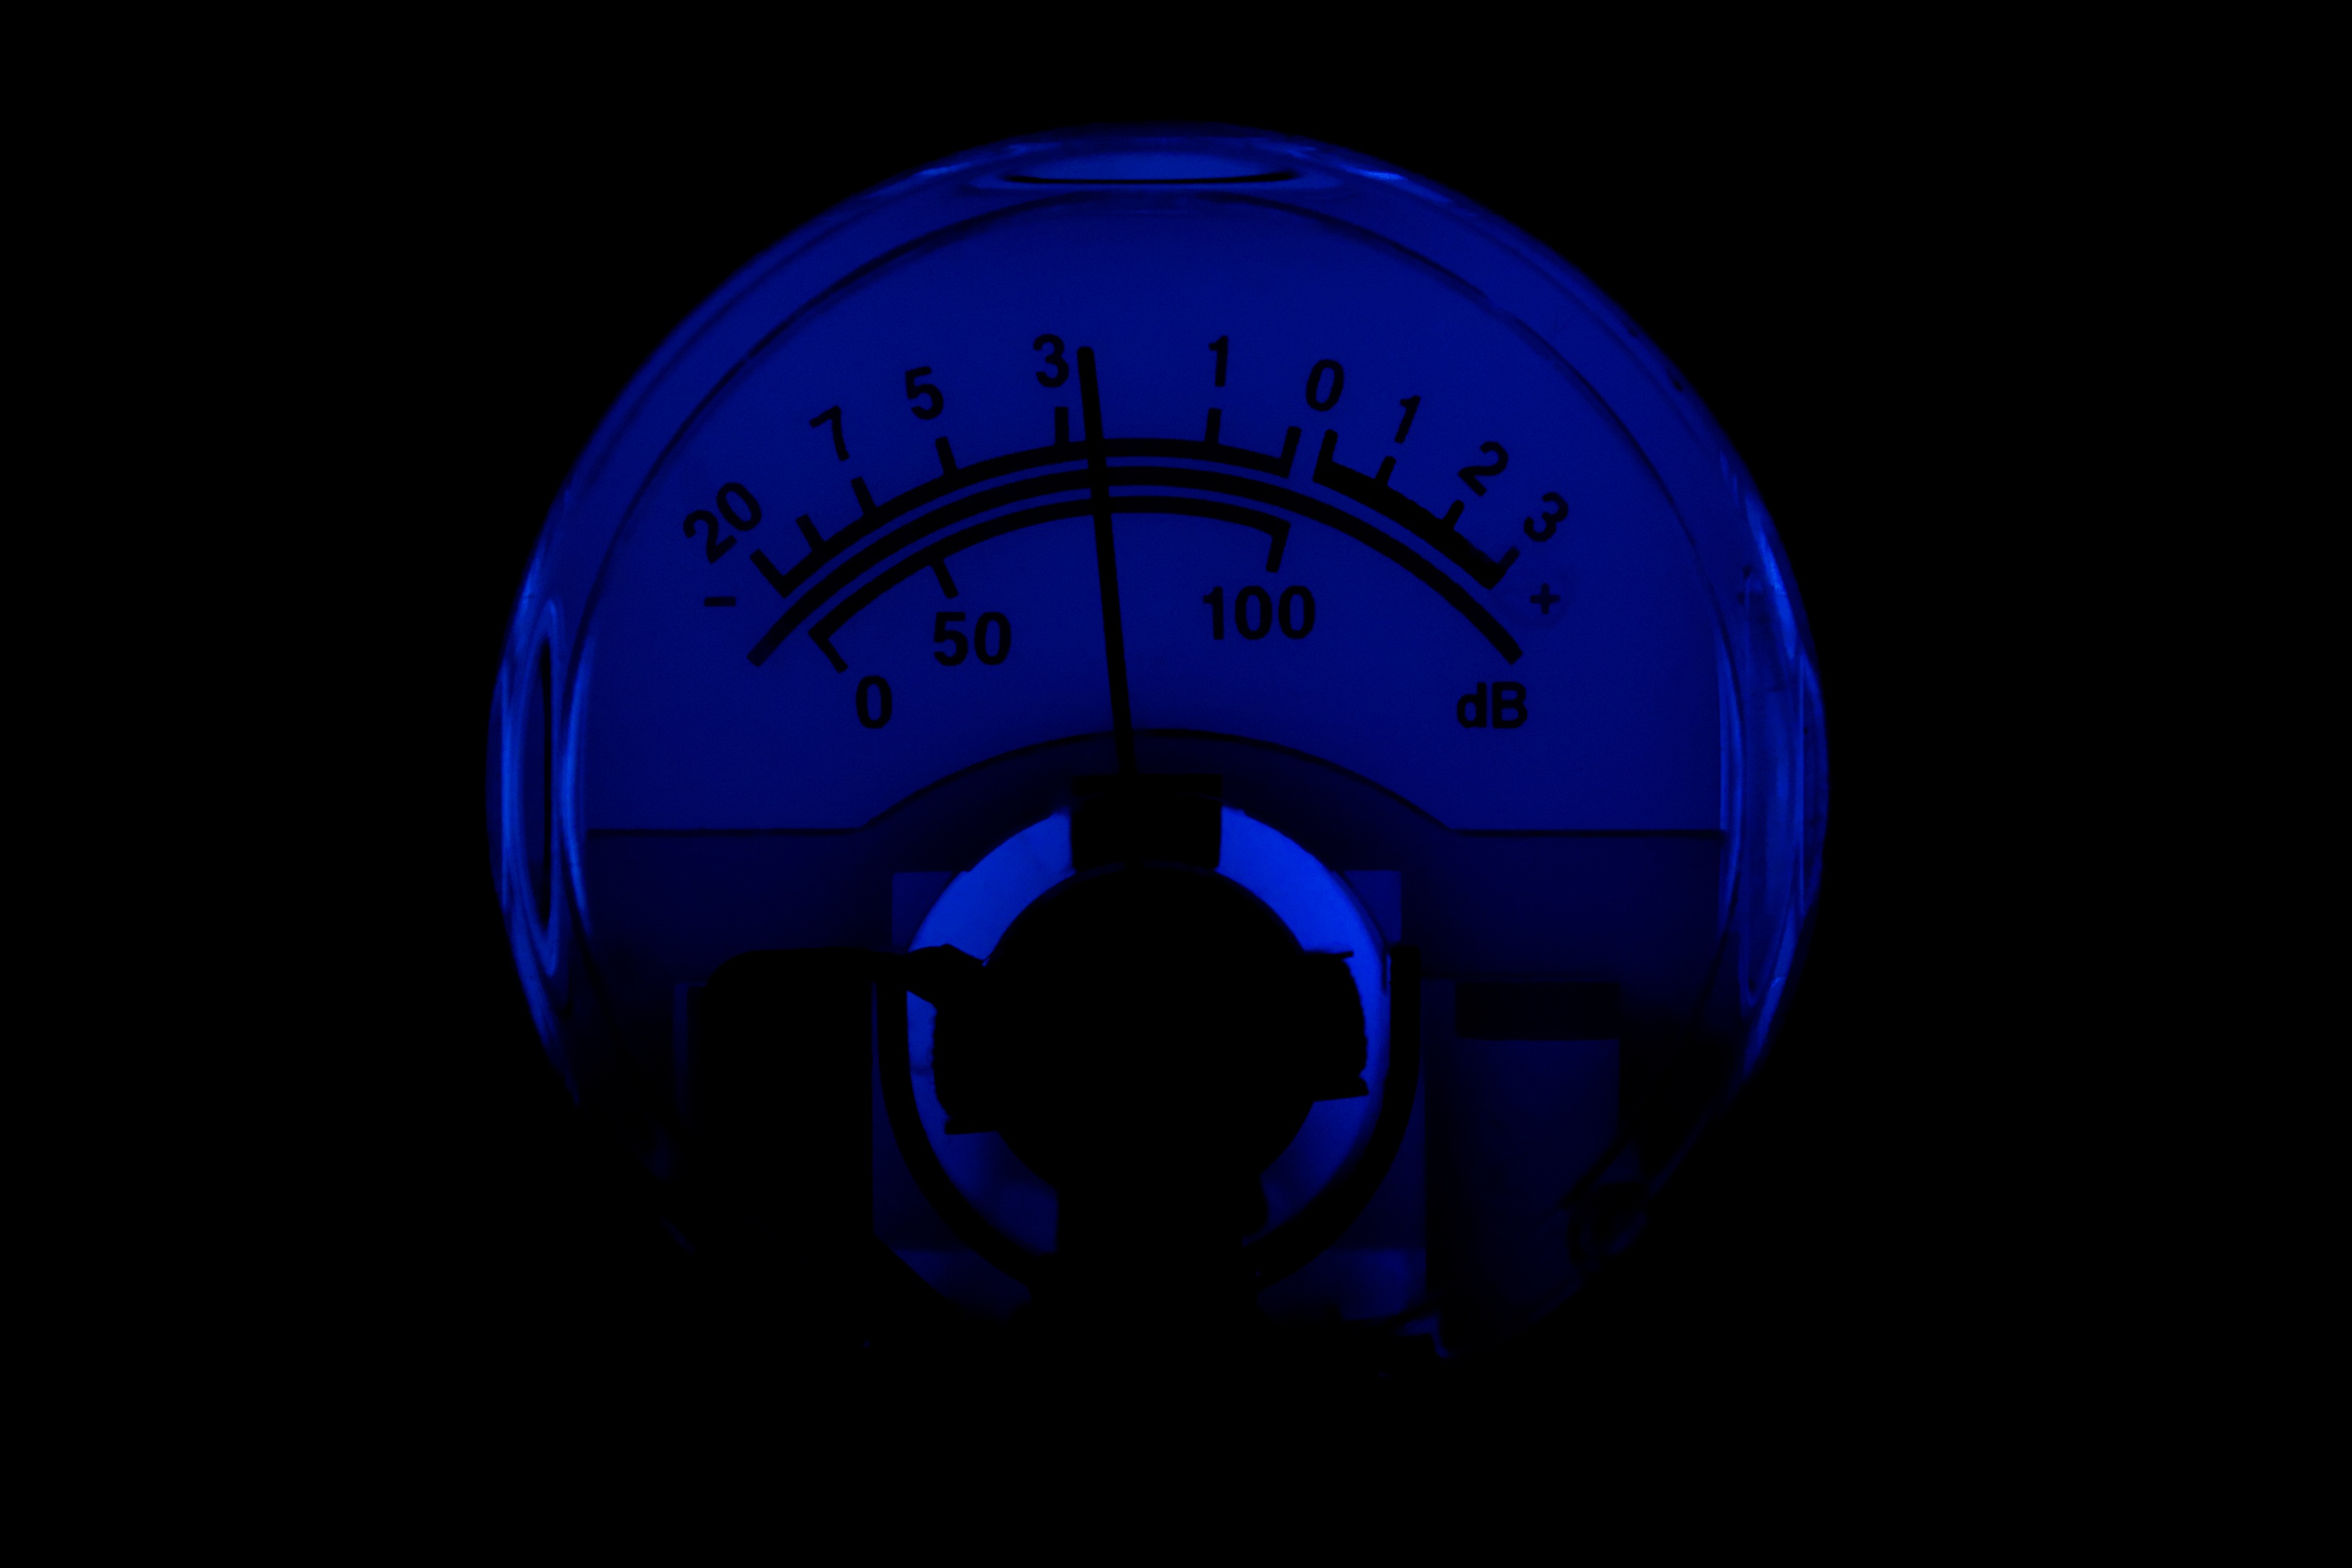
music, needle, technology, number, ad, analog, line, instrument, darkness, blue, scale, amplifier, circle, font, power, illustration, audio, level, sound, organ, vu, volume, screenshot, db, music playback, computer wallpaper, vu meter, sound level